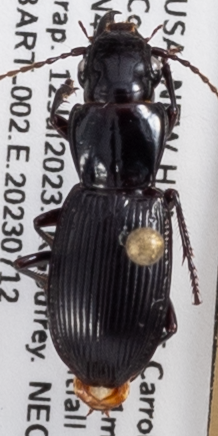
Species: Pterostichus rostratus
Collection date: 2023-07-12
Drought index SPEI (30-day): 1.834
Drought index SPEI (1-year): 1.28
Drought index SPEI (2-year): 0.438